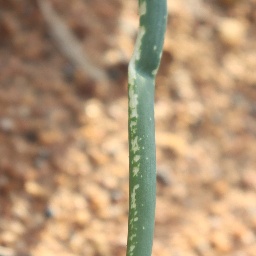
Label: Iris yellow virus